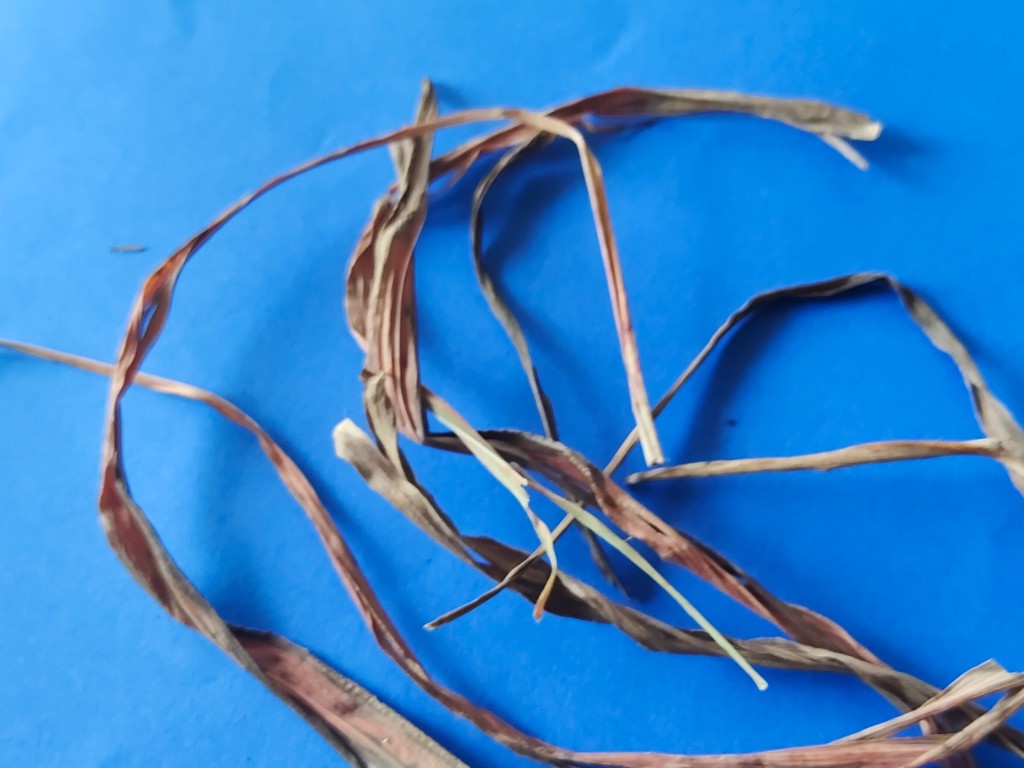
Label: Dried